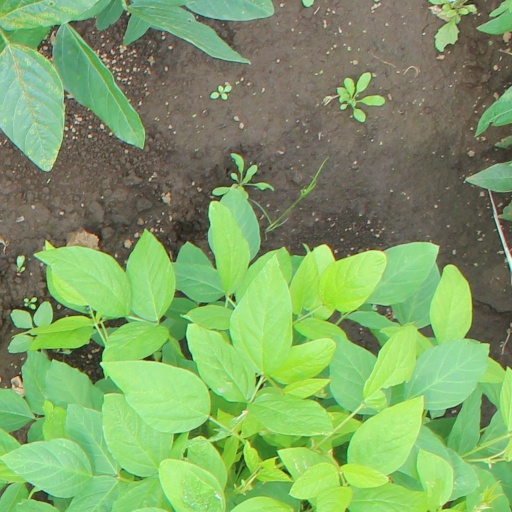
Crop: soybean